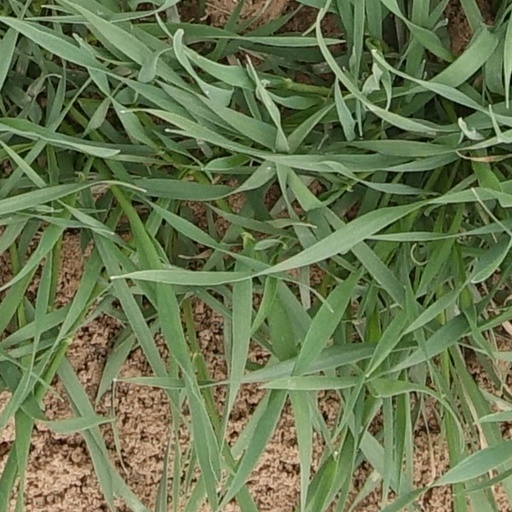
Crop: wheat